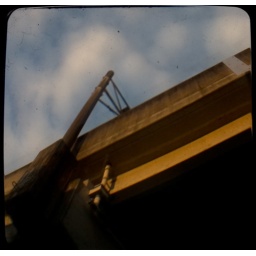
The little red local train slowly swooshes by up above...